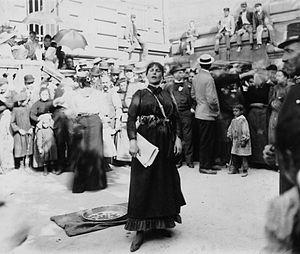
Eugénie Buffet, née le 26 novembre 1866 à Tlemcen et morte le 10 mars 1934 à Paris, est une chanteuse française de music-hall et de variétés.